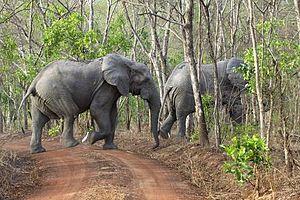
Image de deux éléphant du parc Pendjari
La culture du Bénin, pays enclavé d'Afrique de l'Ouest, désigne d'abord les pratiques culturelles observables de ses 11 millions d'habitants.